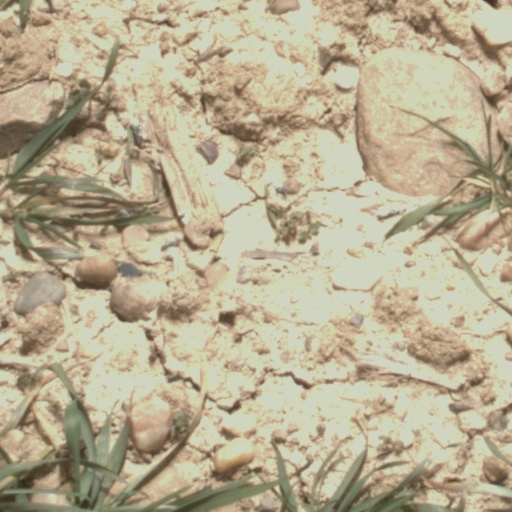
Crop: wheat